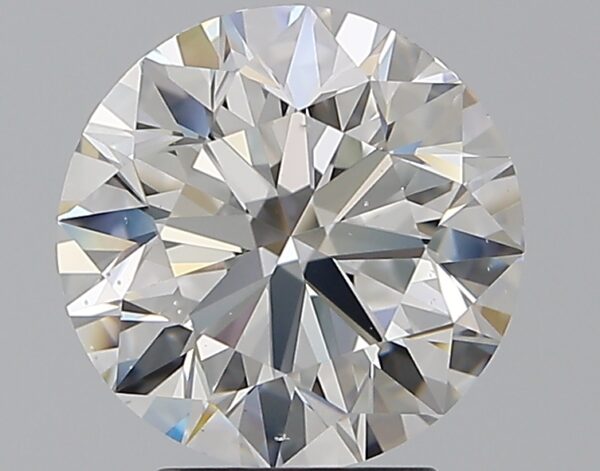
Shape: round
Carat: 3
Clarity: VS2
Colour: E
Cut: VG
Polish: EX
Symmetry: EX
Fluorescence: M
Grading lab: GIA
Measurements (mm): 9.09 x 9.15 x 5.73